Devara Gedda Manava

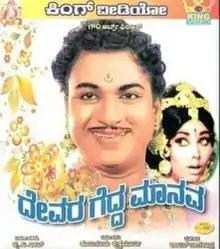

Devara Gedda Manava is a 1967 Indian Kannada-language film, directed by Hunsur Krishnamurthy and produced by Y. V. Rao. The film stars Rajkumar, M. P. Shankar, Narasimharaju and Mikkilineni. The film has musical score by Rajan–Nagendra. Rao and Krishnamurthy shot the movie simultaneously in Telugu as "Devuni Gelichina Manavudu" starring Kanta Rao.